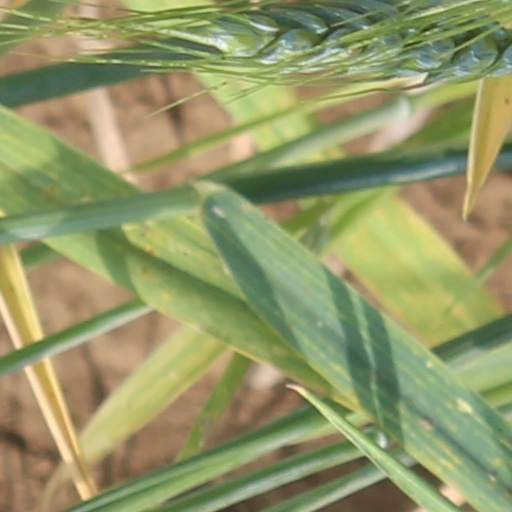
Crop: wheat